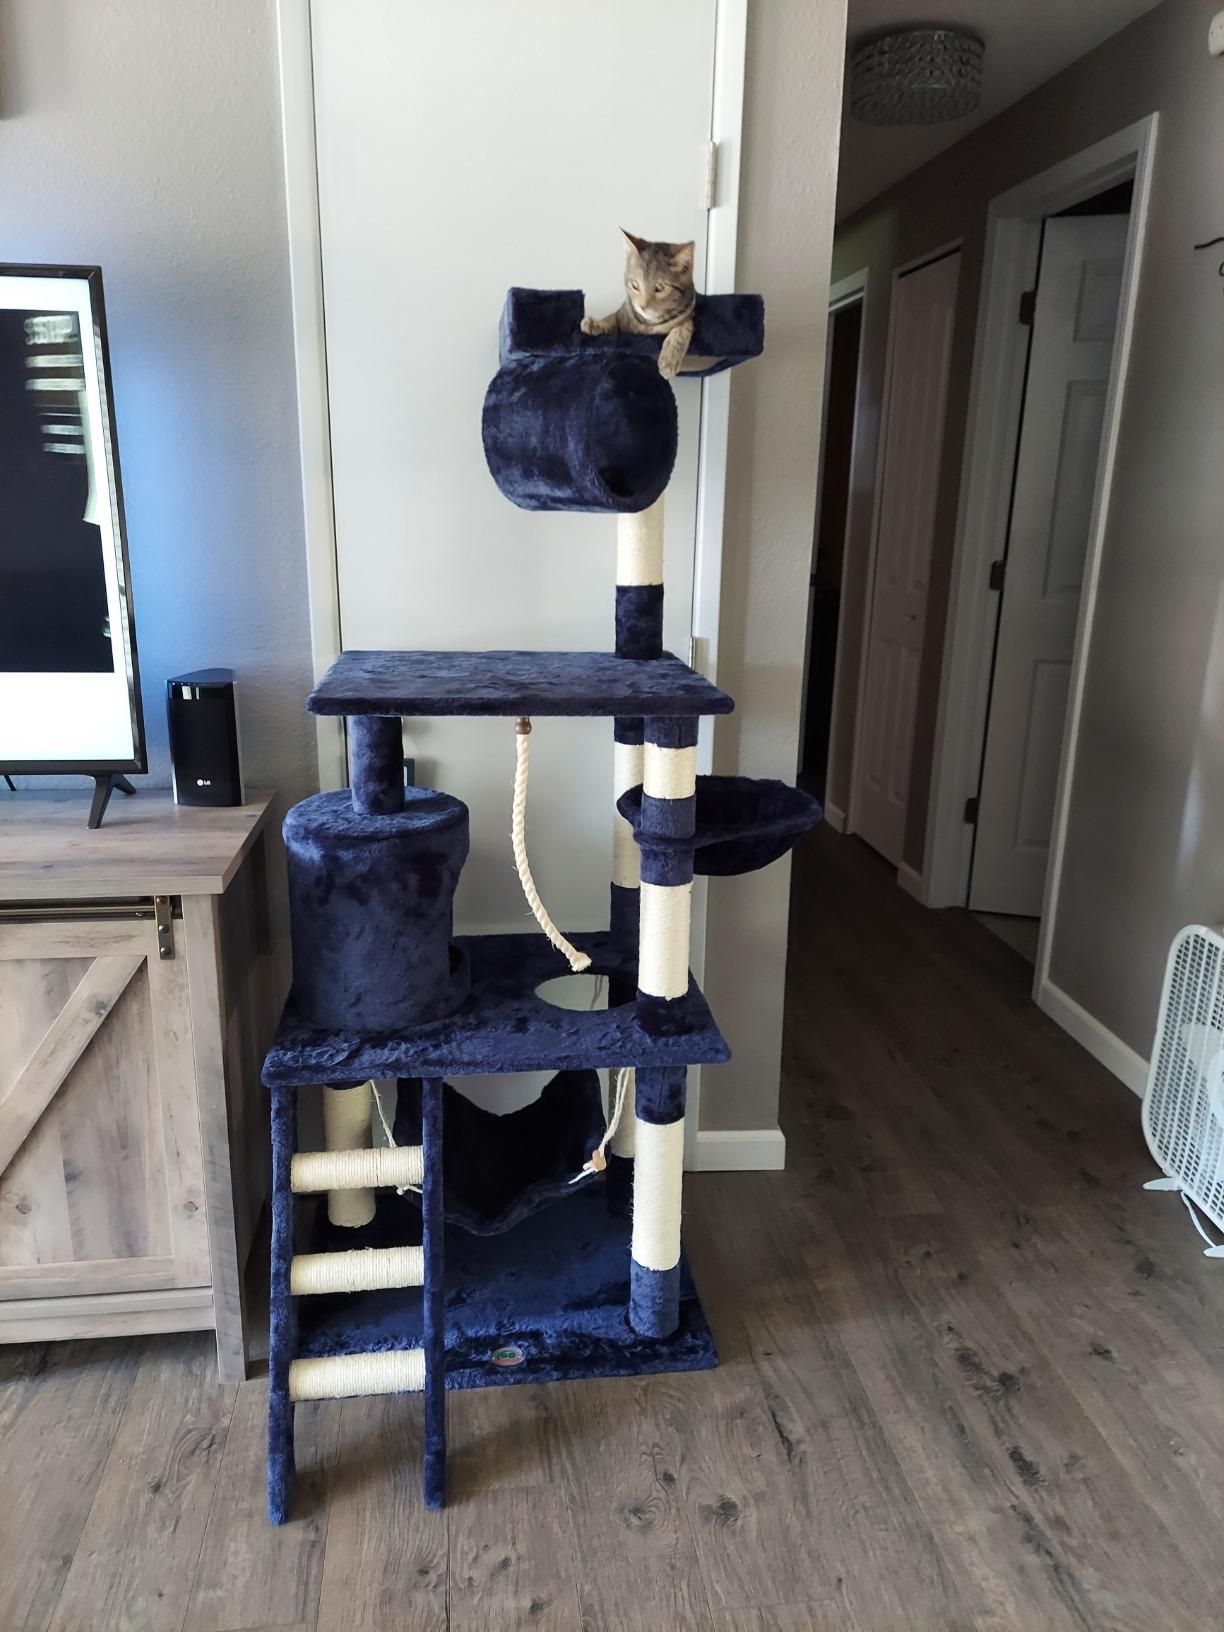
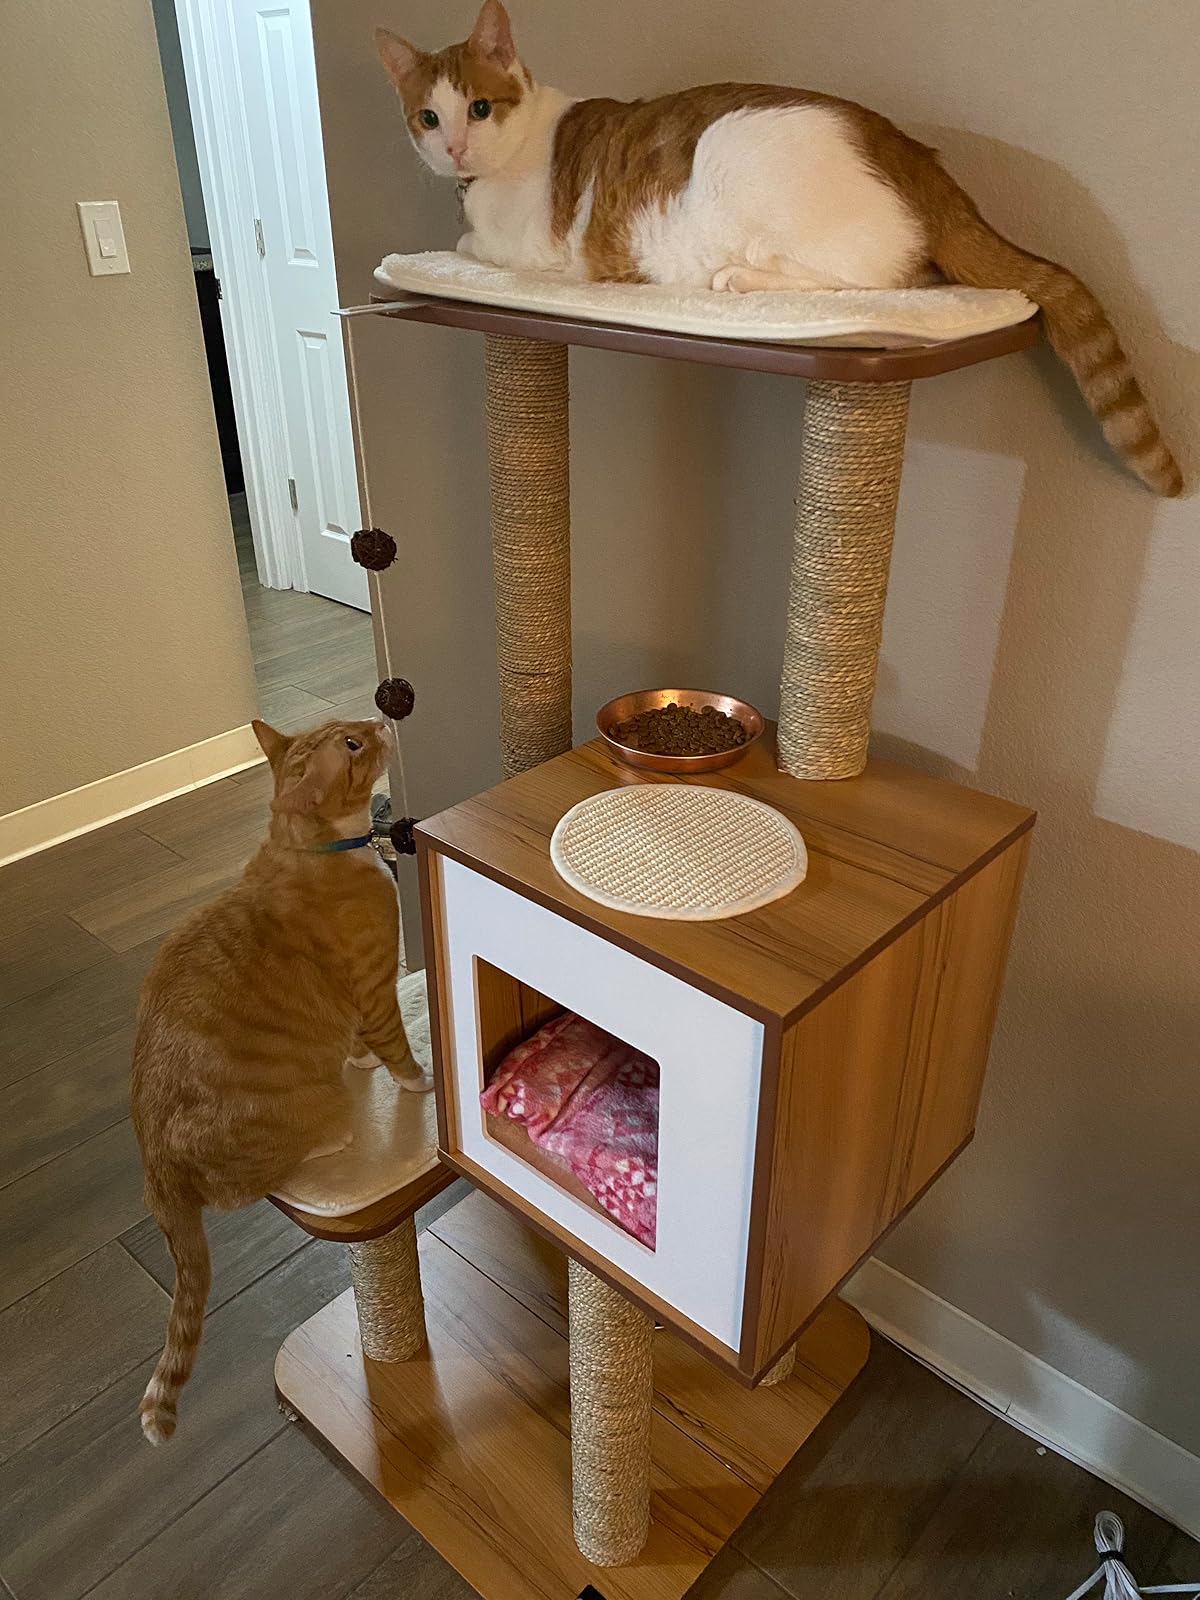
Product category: items_cat tree
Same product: no